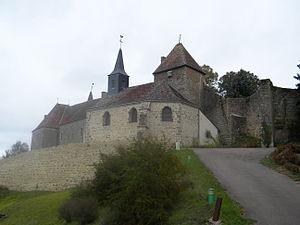
Val-Mont est une commune nouvelle française située dans le canton d'Arnay-le-Duc du département de la Côte-d'Or, en région Bourgogne-Franche-Comté.
Jours-en-Vaux était une commune française située dans le département de la Côte-d'Or en région Bourgogne-Franche-Comté qui a fusionné le 1ᵉʳ janvier 2016 avec Ivry-en-Montagne, pour donner naissance à Val-Mont.